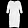
Label: Dress